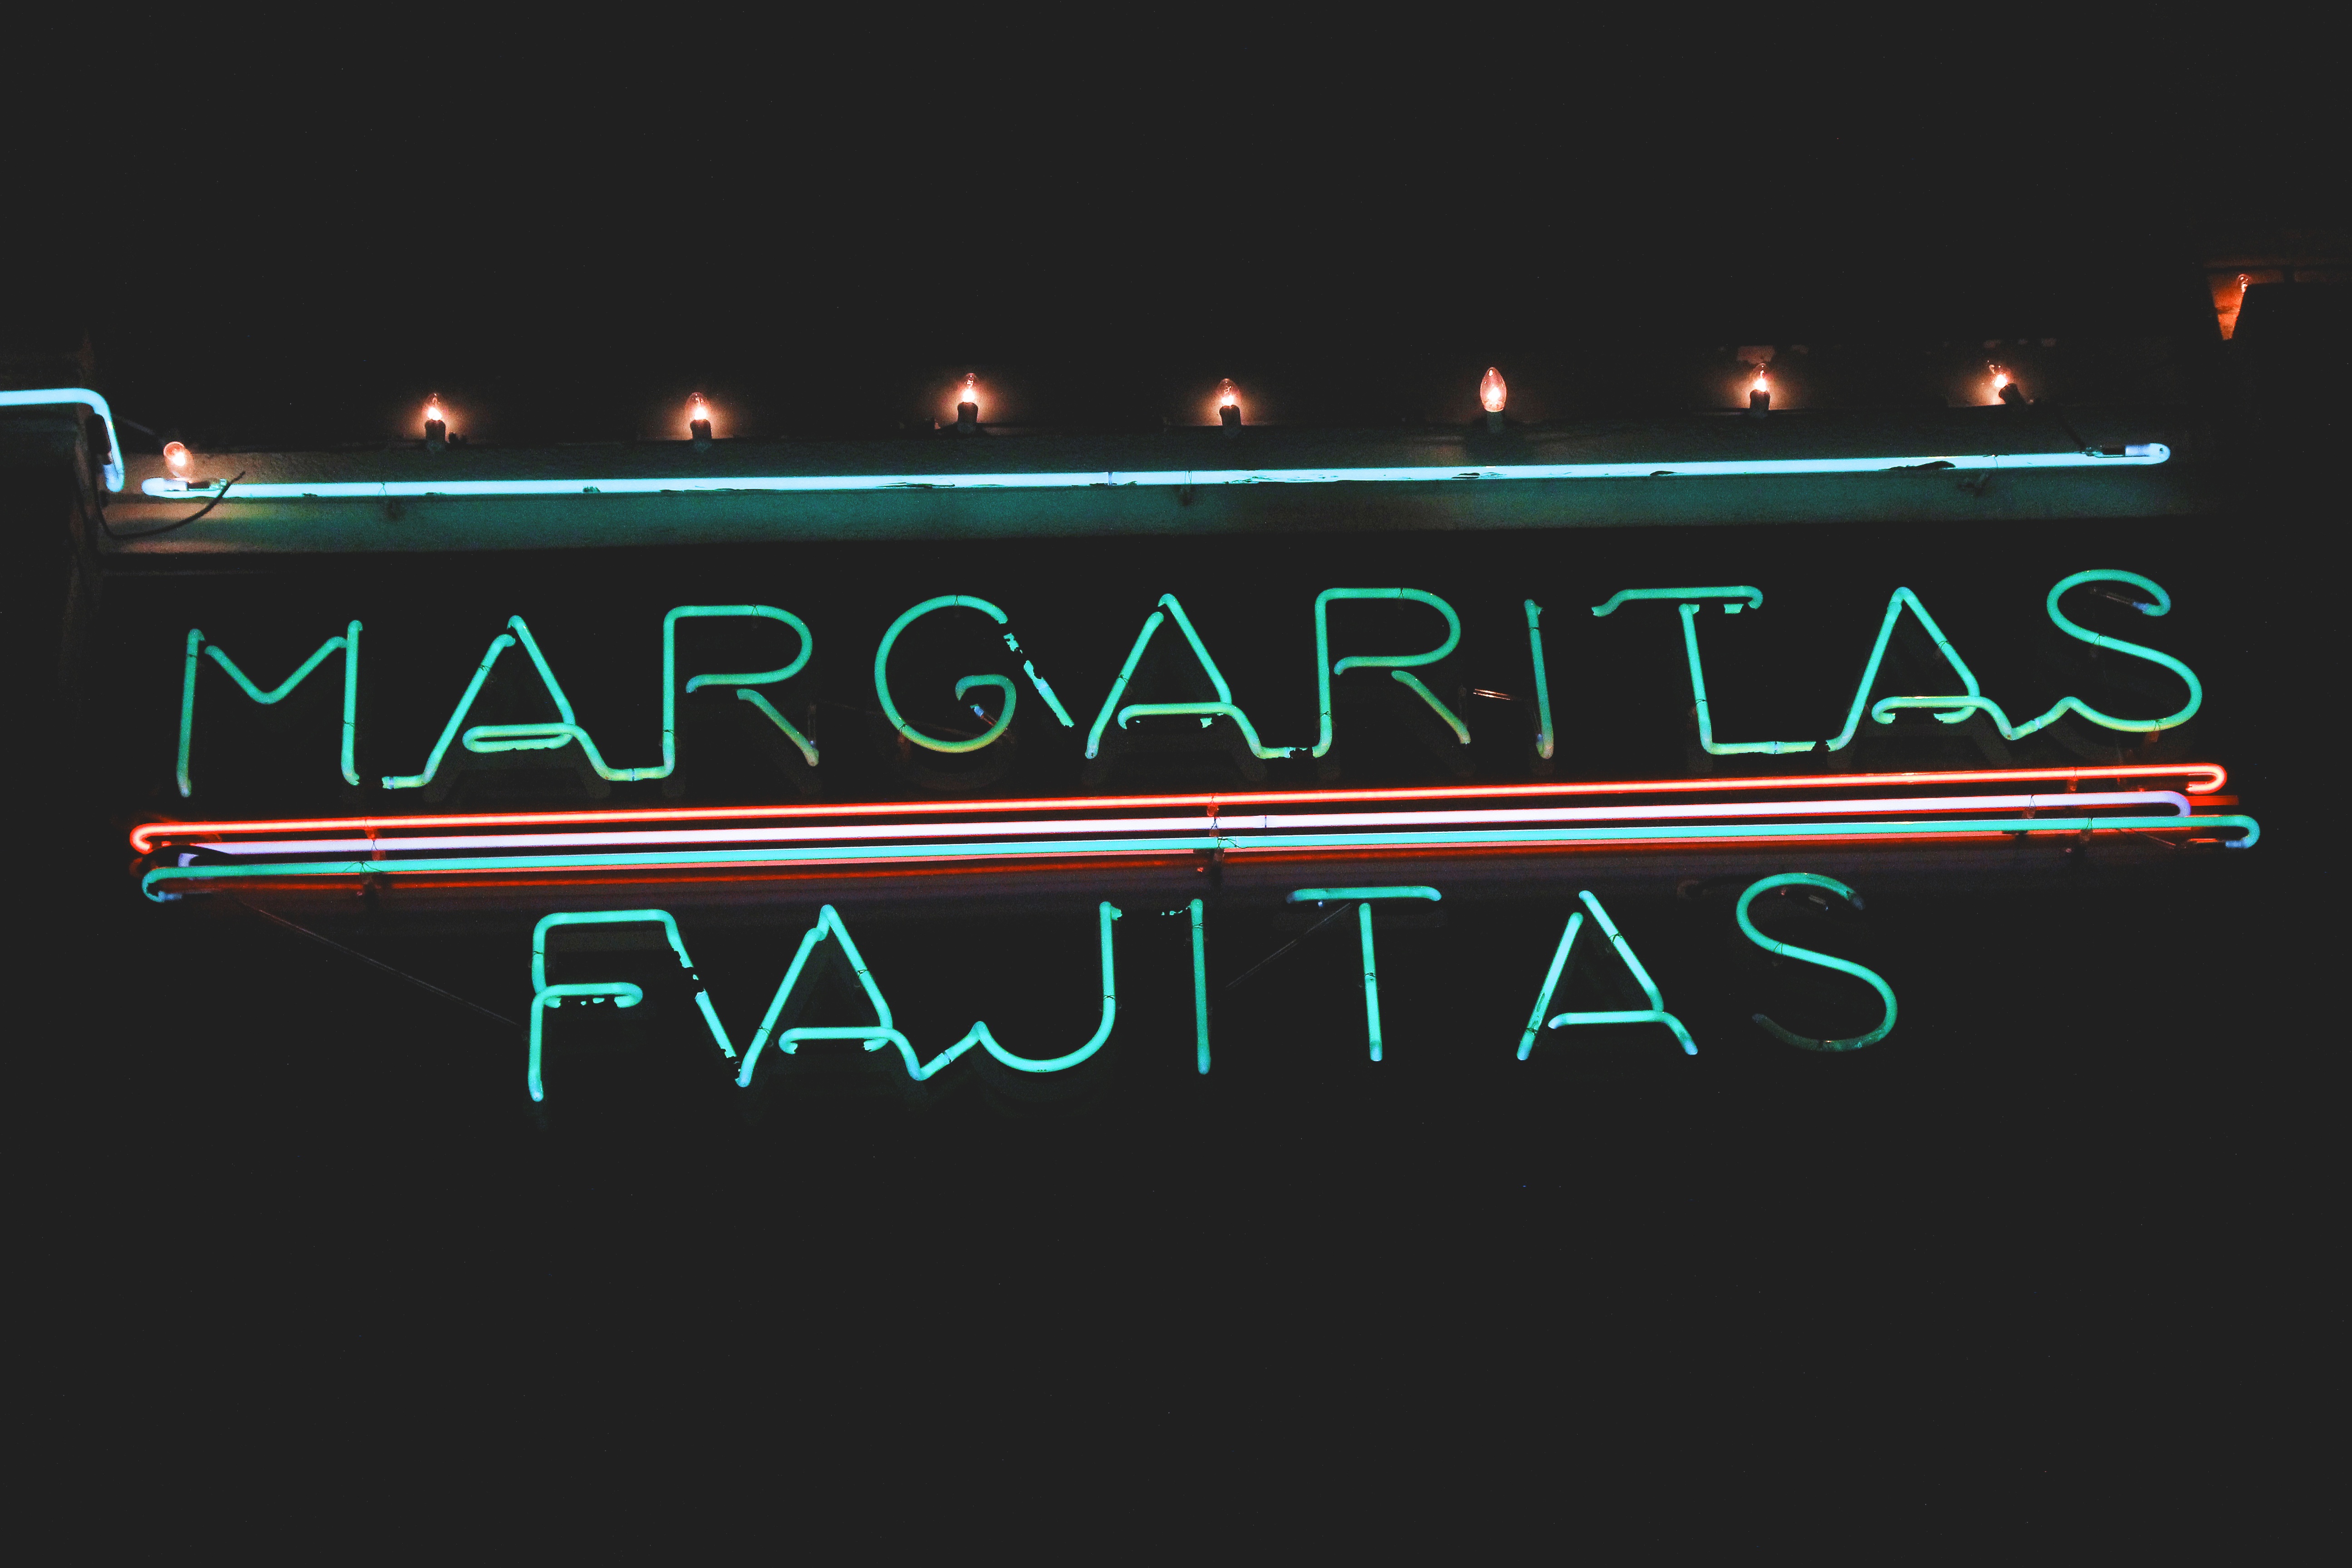
number, line, signage, neon, neon sign, brand, font, illustration, logo, text, electronic signage